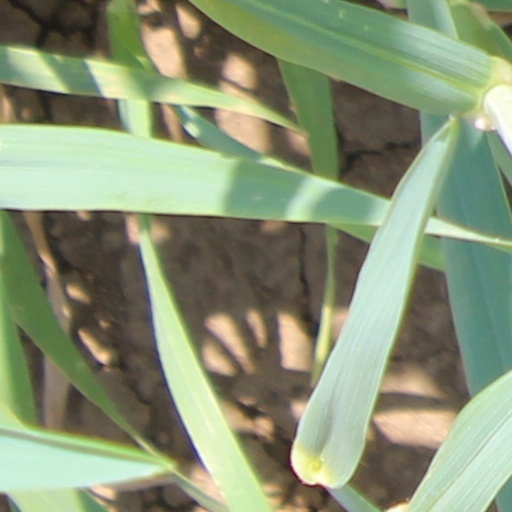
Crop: wheat